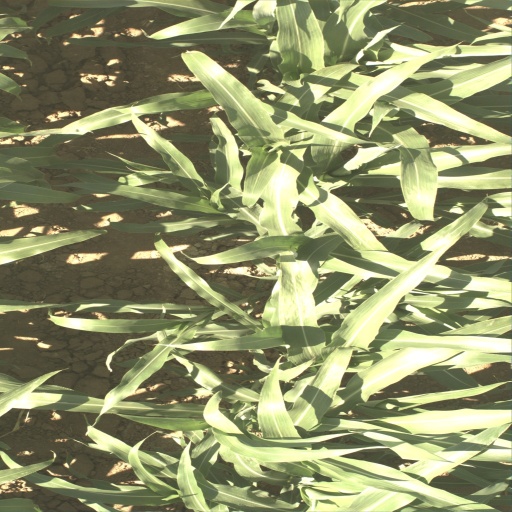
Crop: sorghum